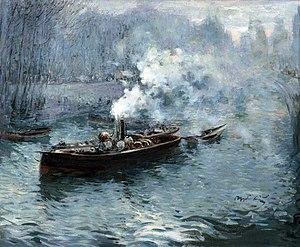
Dmitri Chtcherbinovski, né le 1ᵉʳ janvier 1867 à Petrovsk et mort le 27 novembre 1926 à Moscou, est un peintre russe impressionniste, pédagogue, membre du mouvement des Ambulants, un des élèves préférés de Pavel Tchistiakov et d'Ilia Répine.